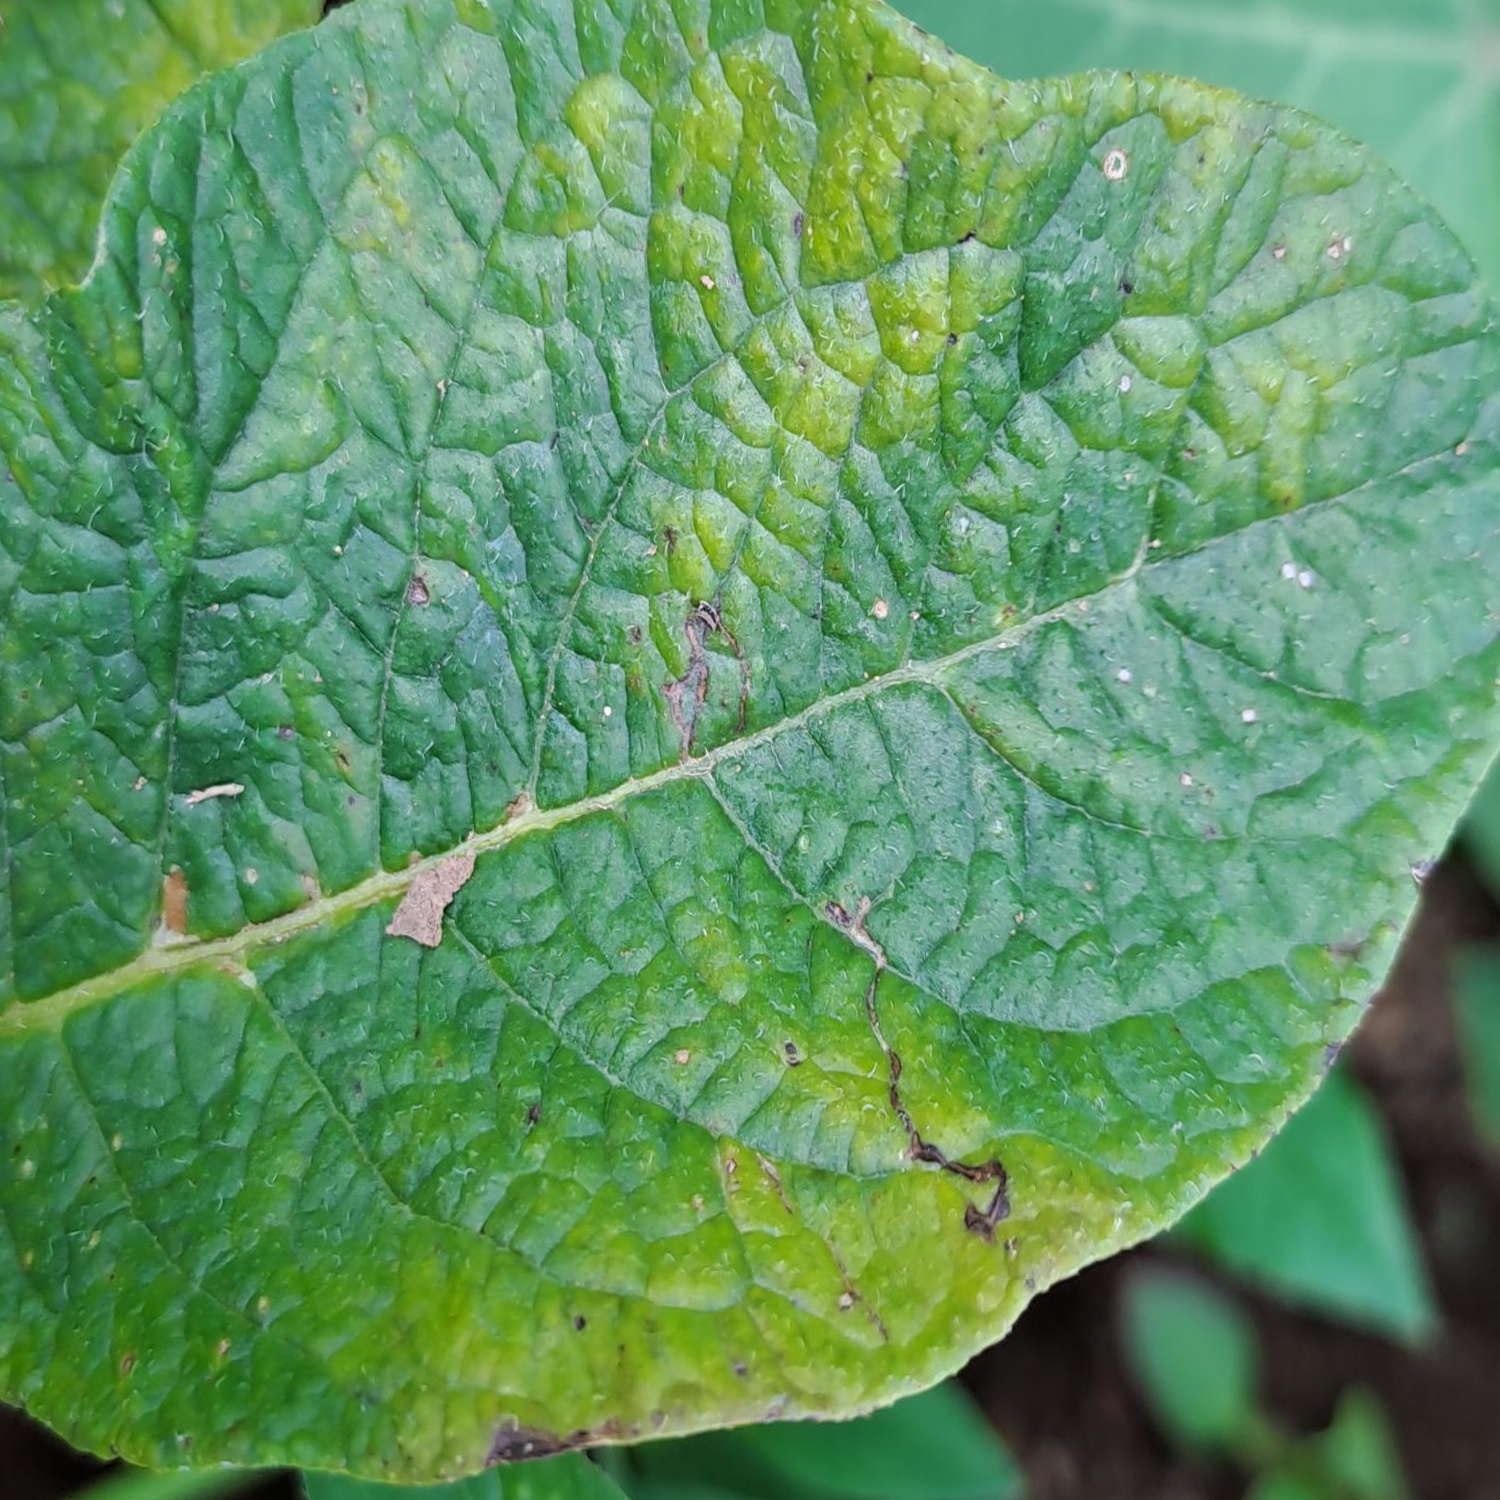
Etiqueta: Virus